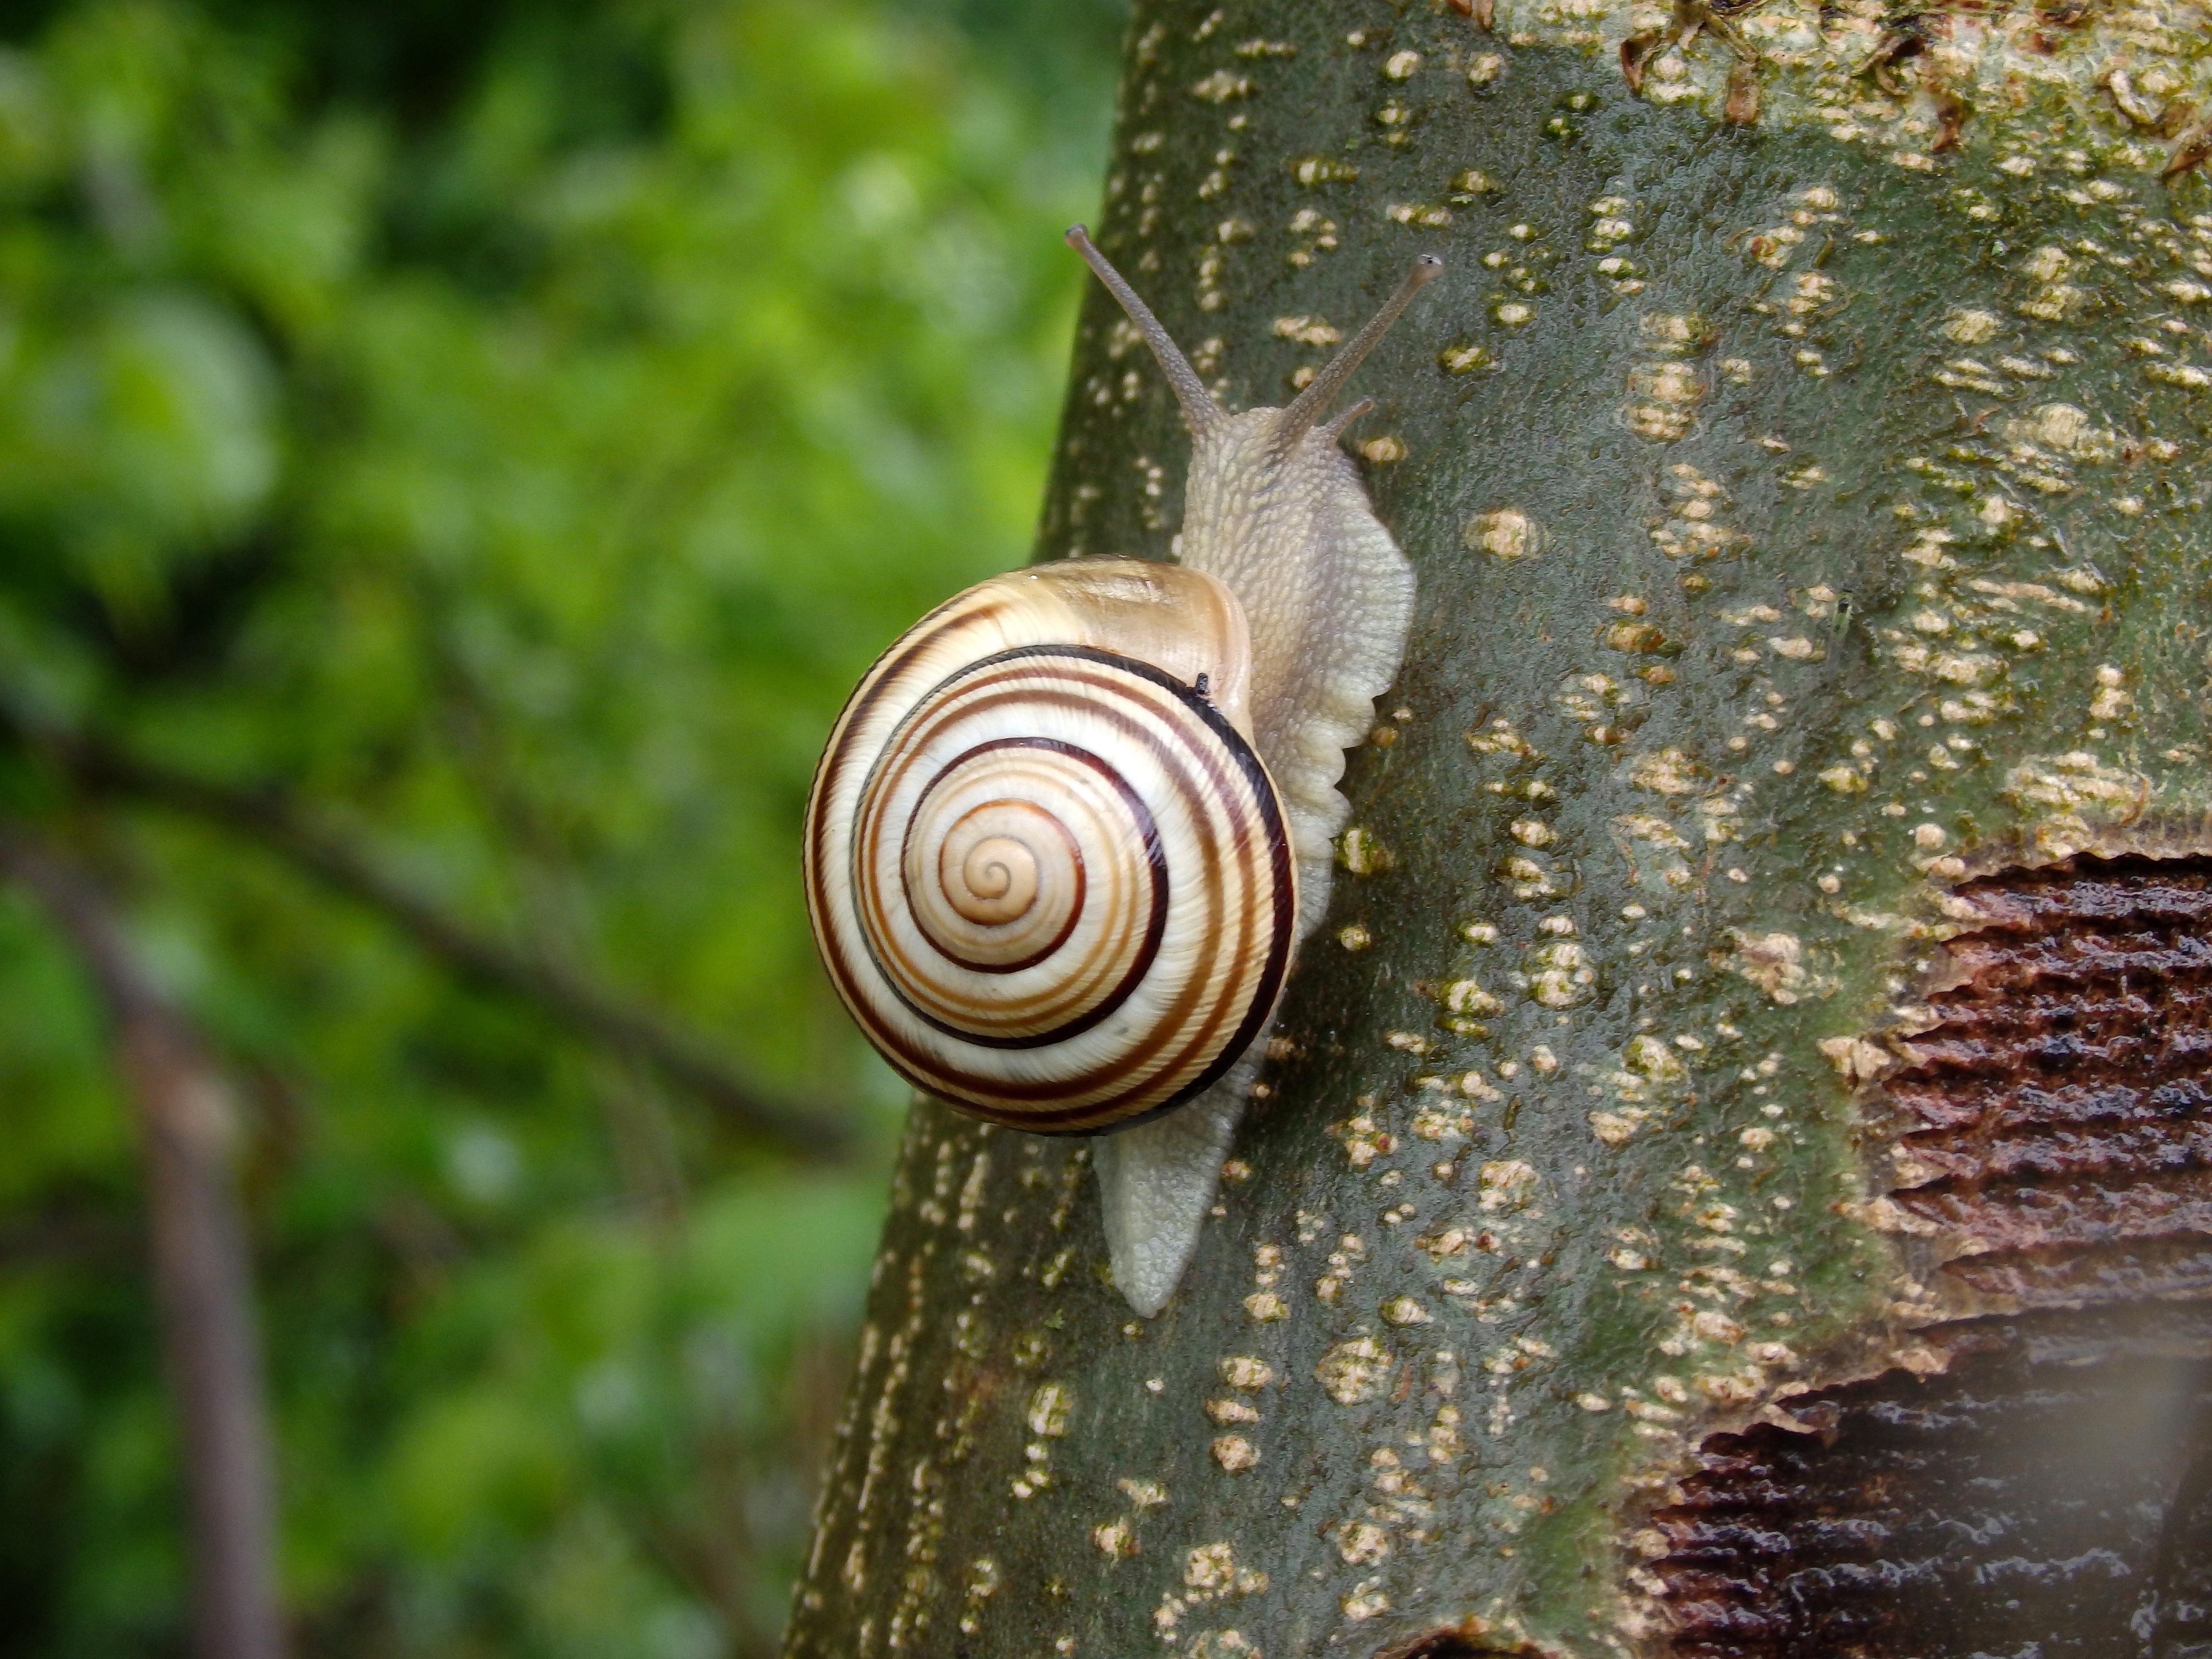
nature, forest, animal, fauna, shell, invertebrate, snail, molluscs, macro photography, sea snail, snails and slugs